North–South Expressway East

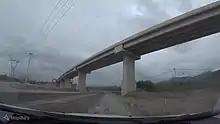
La Son–Tuy Loan Expressway construction near Da Nang

The idea of building the North-South Expressway appeared before 2010, when the demand for road travel between provinces along the north-south axis increased rapidly, while the existing National Route 1 was overloaded. although it has been widened at least four lanes, and at the same time build a new route avoiding urban areas. However, the expansion capacity of National Route 1 becomes limited because people live on both sides of the road, so the cost of clearing is very large. In addition, National Route 1 almost all sections run along the same corridor with North–South Railway, the possibility of expansion is not feasible. The construction of the North-South Expressway as well as other expressway systems in Vietnam aims to separate passenger cars, non-stop passenger cars and long-distance trucks from the traffic of rudimentary vehicles and two- to three-wheelers, passenger cars, passenger cars often pick up and drop off passengers along the road and trucks, creating conditions for long-distance vehicles to run faster and safer.